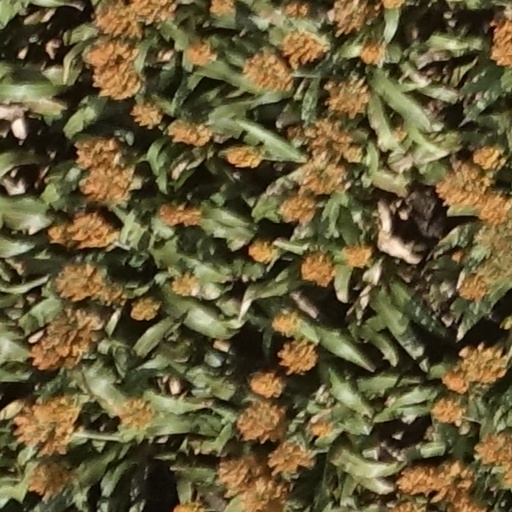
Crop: sorghum